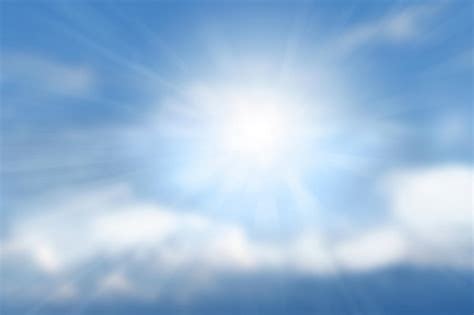
Weather: sun or clear